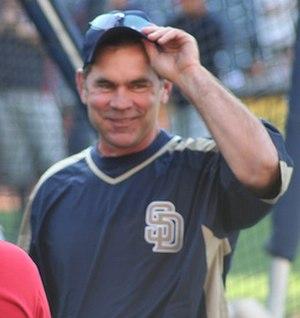
Bruce Douglas Bochy, né le 16 avril 1955 à Landes de Boussac, Charente Maritime France, est un ancien joueur américain de baseball qui depuis 2007 est le manager des Giants de San Francisco de la Ligue majeure de baseball.